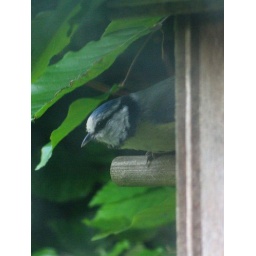
My first ever bird shots. Lots of activity in our bird box today. Hid in the shed and focused through the cobwebs...